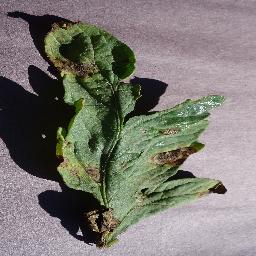
Label: Tomato___Early_blight